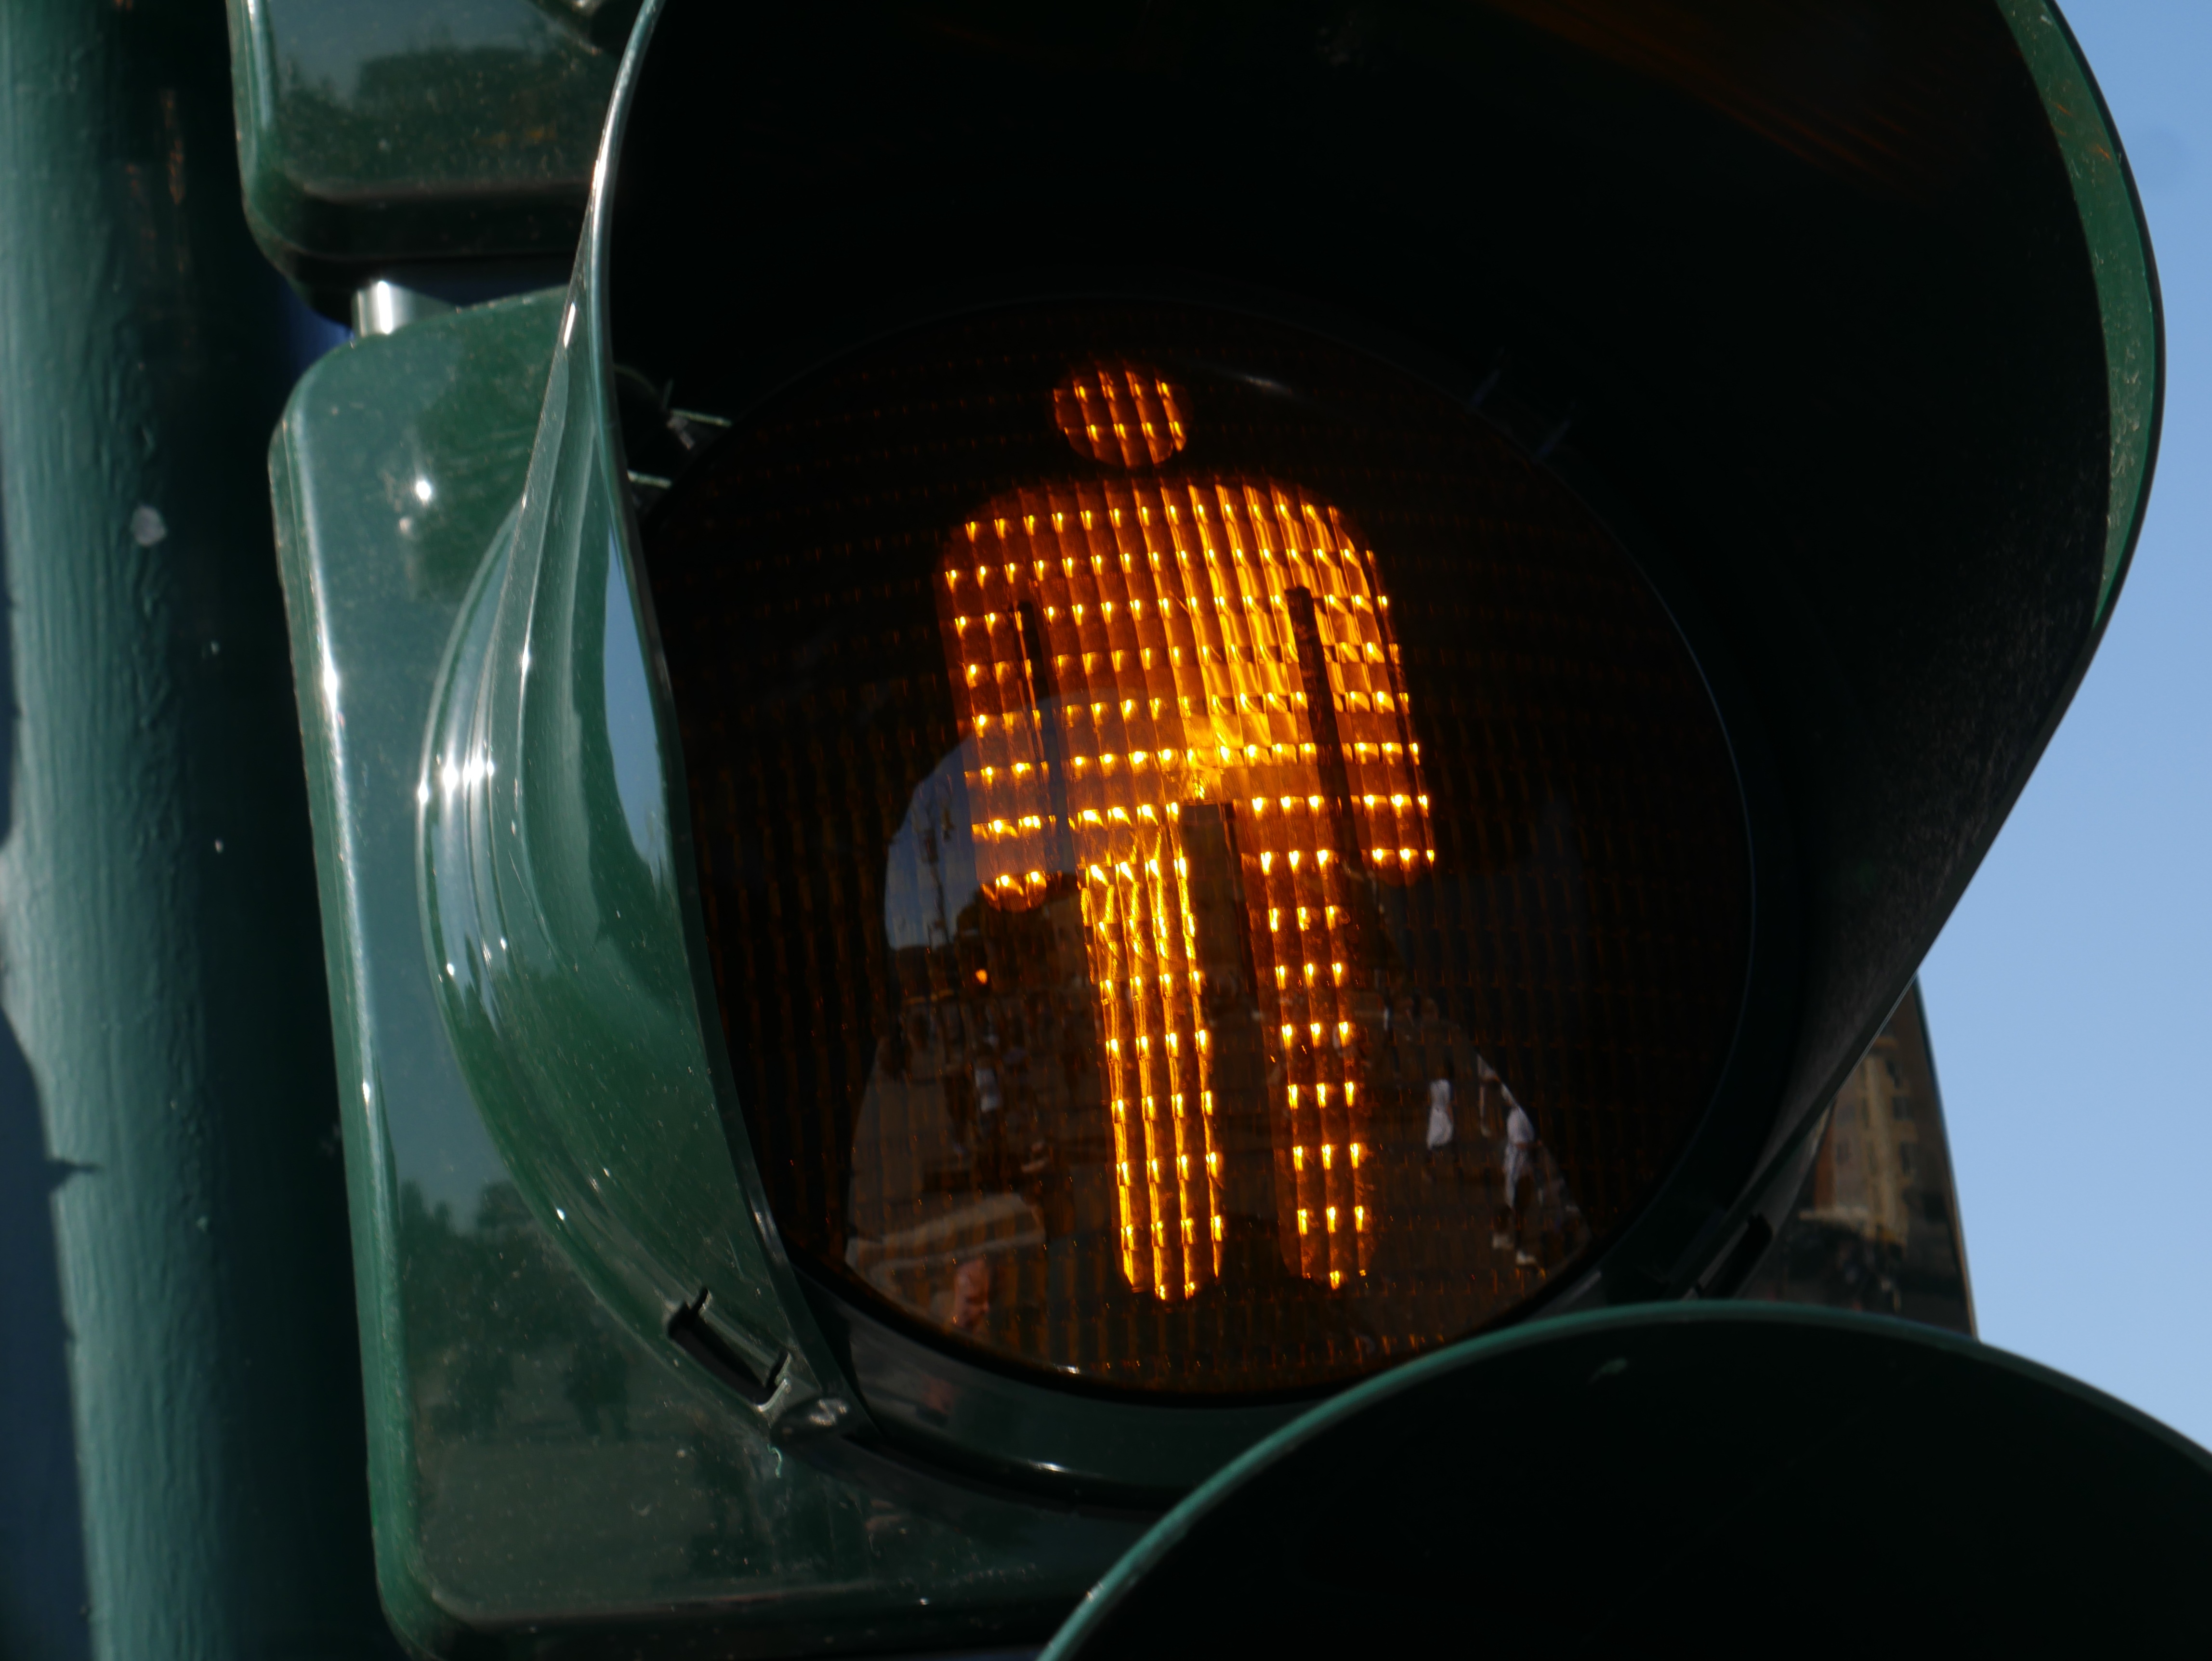
light, traffic, crossing, window, glass, orange, lighting, traffic light, danger, light fixture, orange traffic light